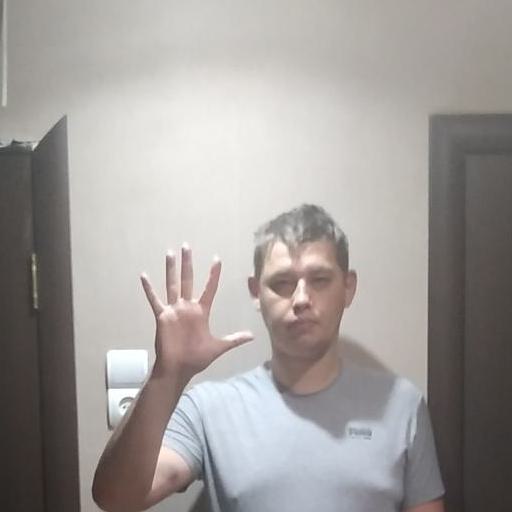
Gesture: palm